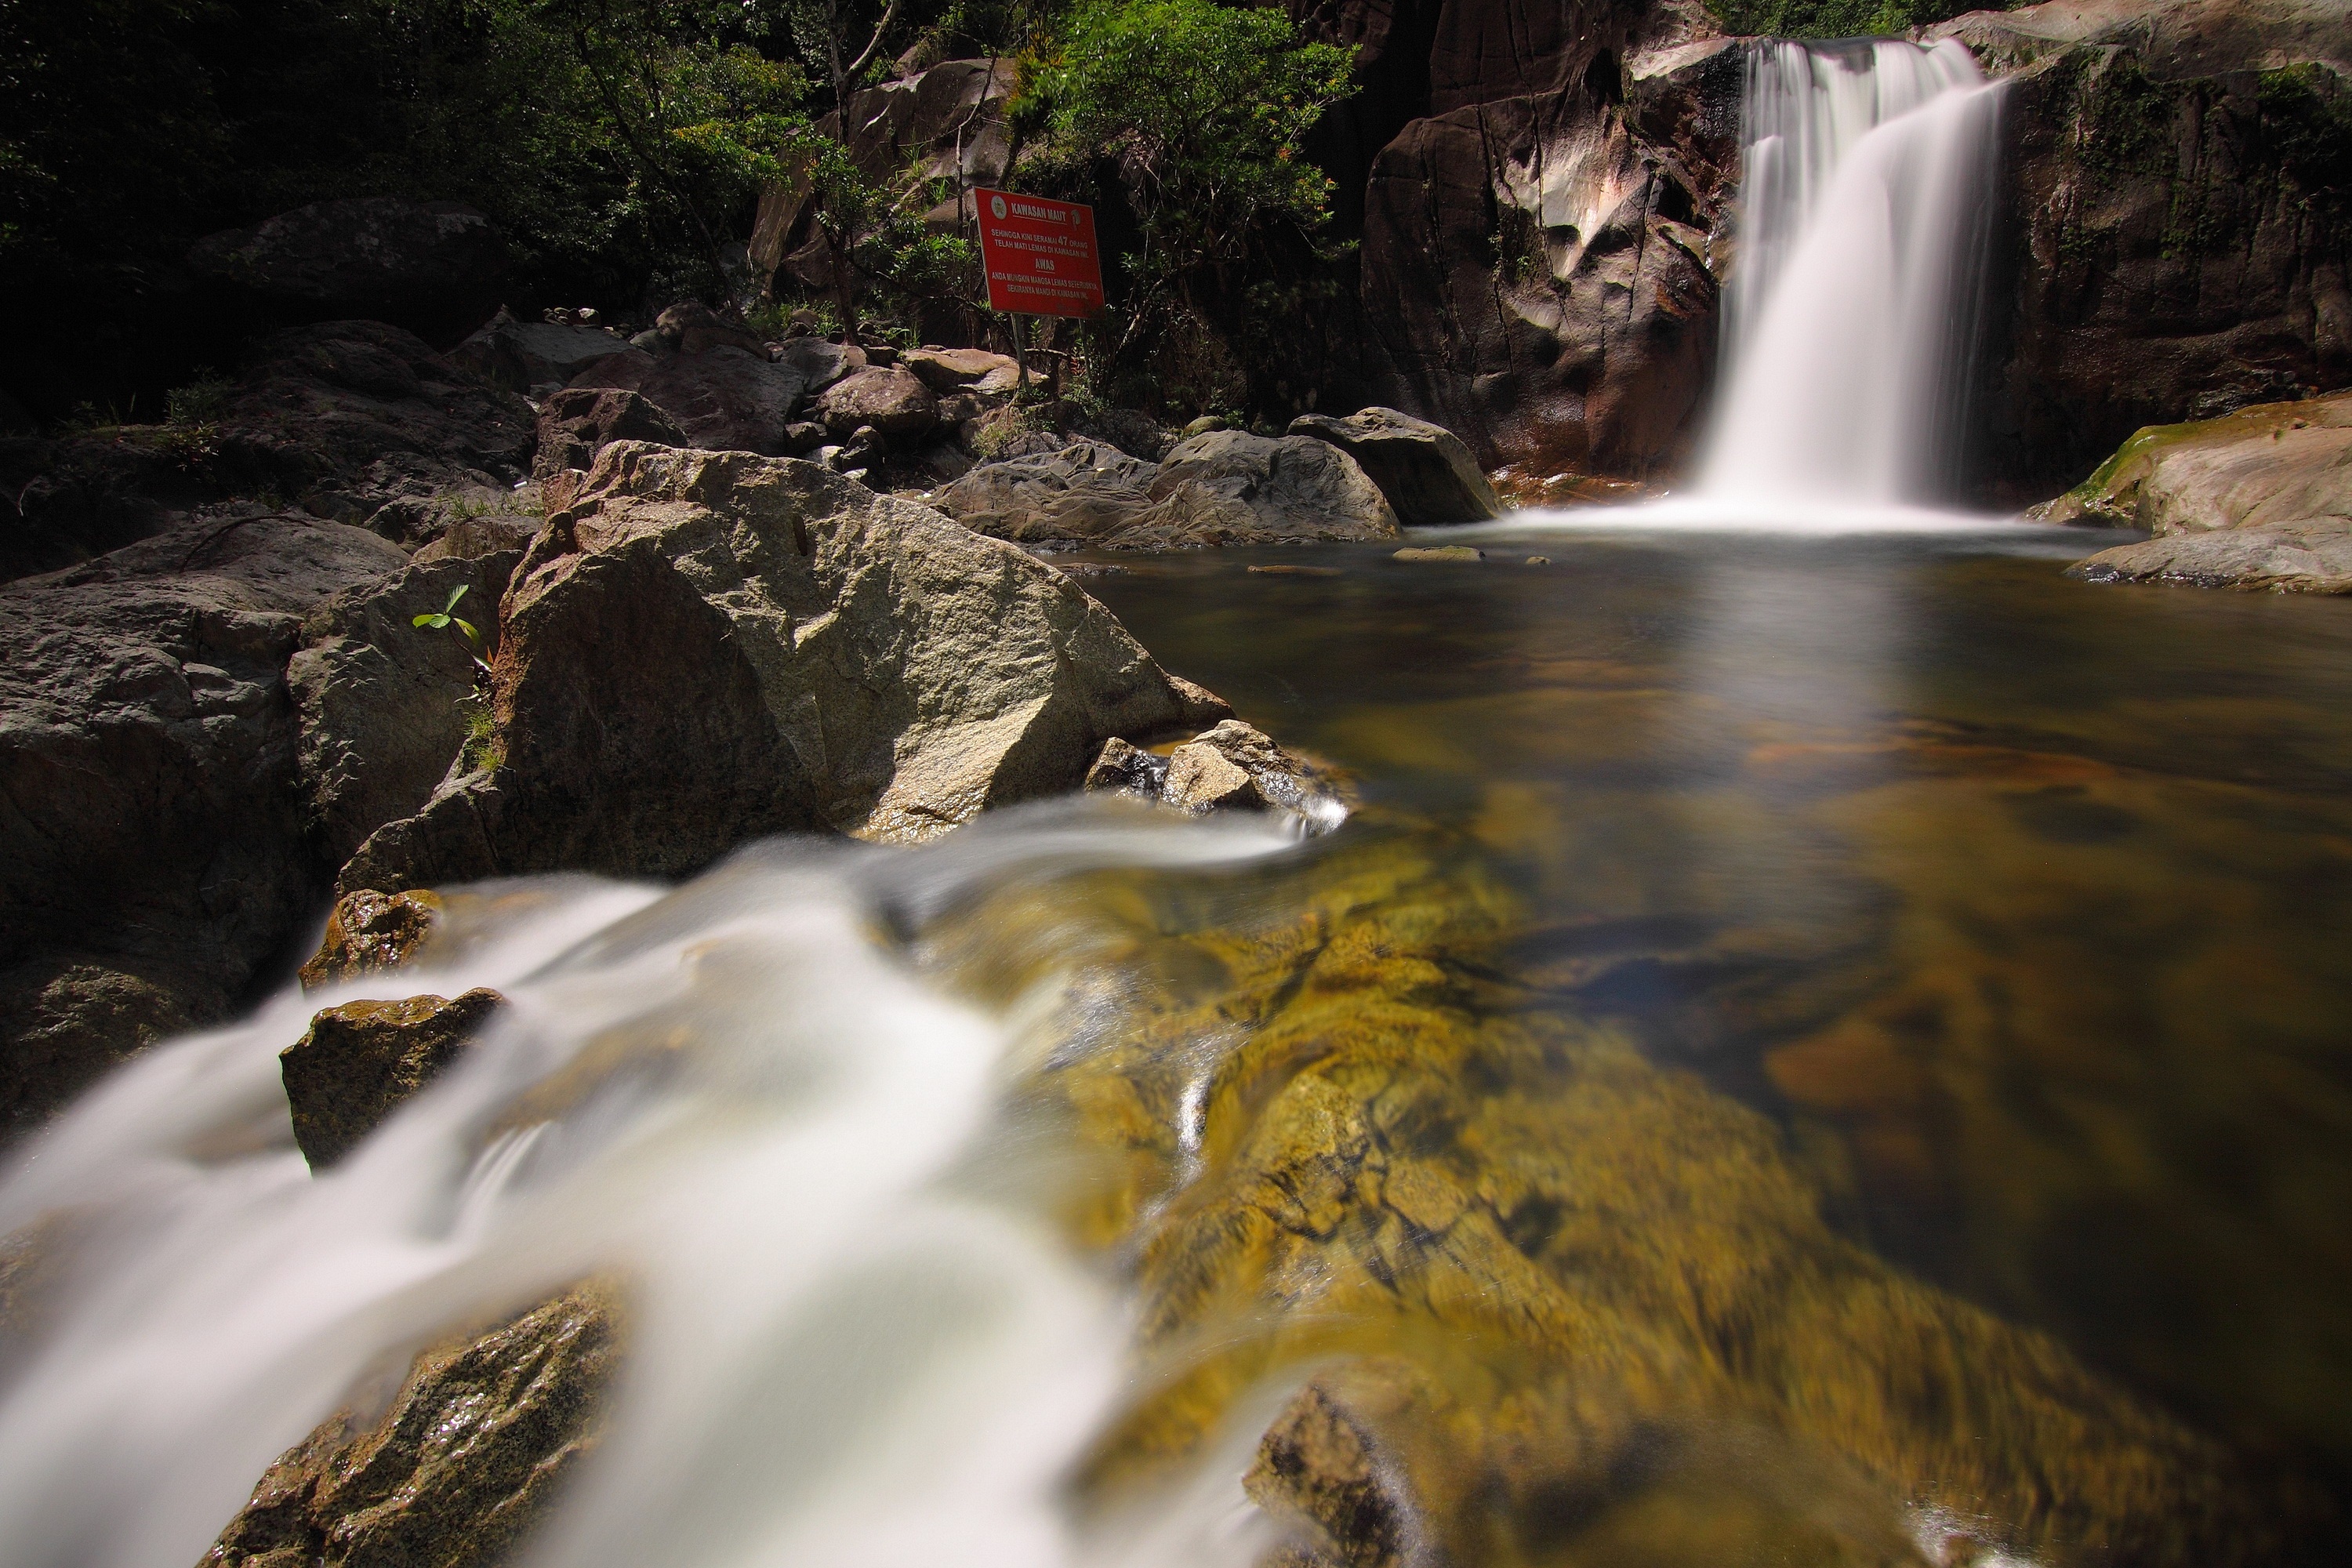
landscape, tree, water, nature, forest, rock, waterfall, wilderness, leaf, flower, river, stream, reflection, autumn, rapid, body of water, waterscape, water feature, watercourse